Tenerife

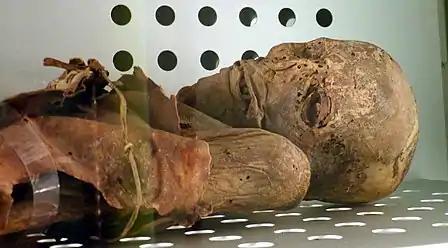
Guanche mummy in Museo de la Naturaleza y el Hombre of Santa Cruz de Tenerife

The earliest known human settlement in the islands, dating to around 200 BC, was established by Berbers known as the Guanches. However, the Cave of the Guanches in the northern municipality of Icod de los Vinos has provided the oldest chronologies of the Canary Islands, with dates around the sixth century BC.